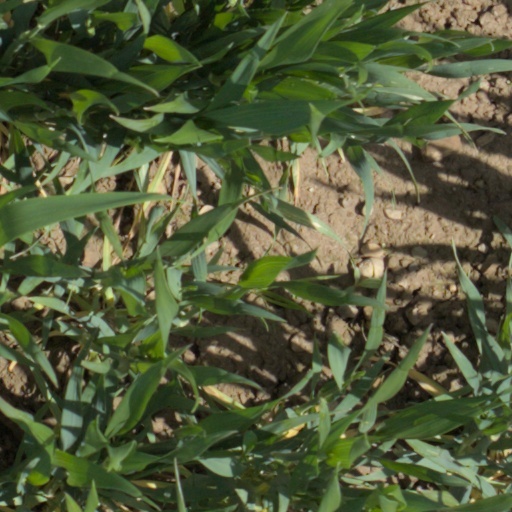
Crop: wheat